Describe the emotion expressed in this image:  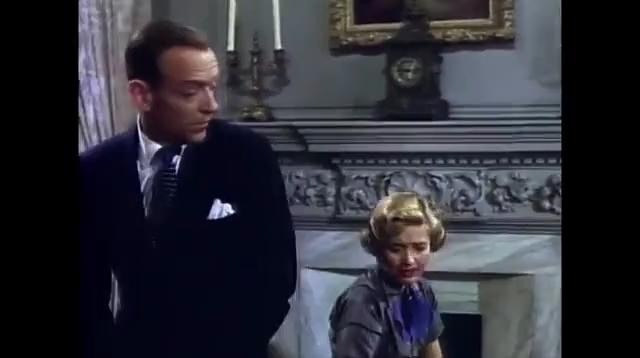
This person displays Suffering, valence and arousal with high intensity.